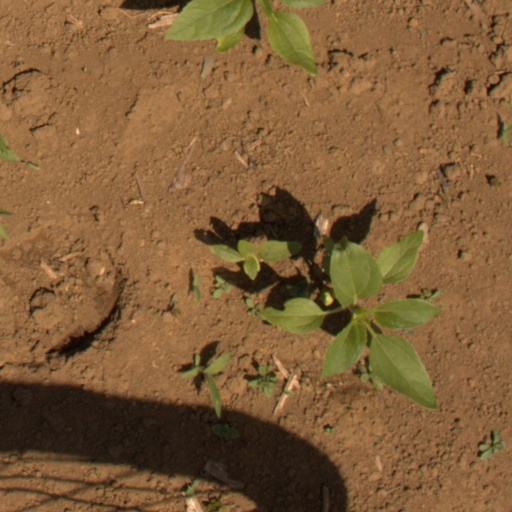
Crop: Jerusalem artichoke